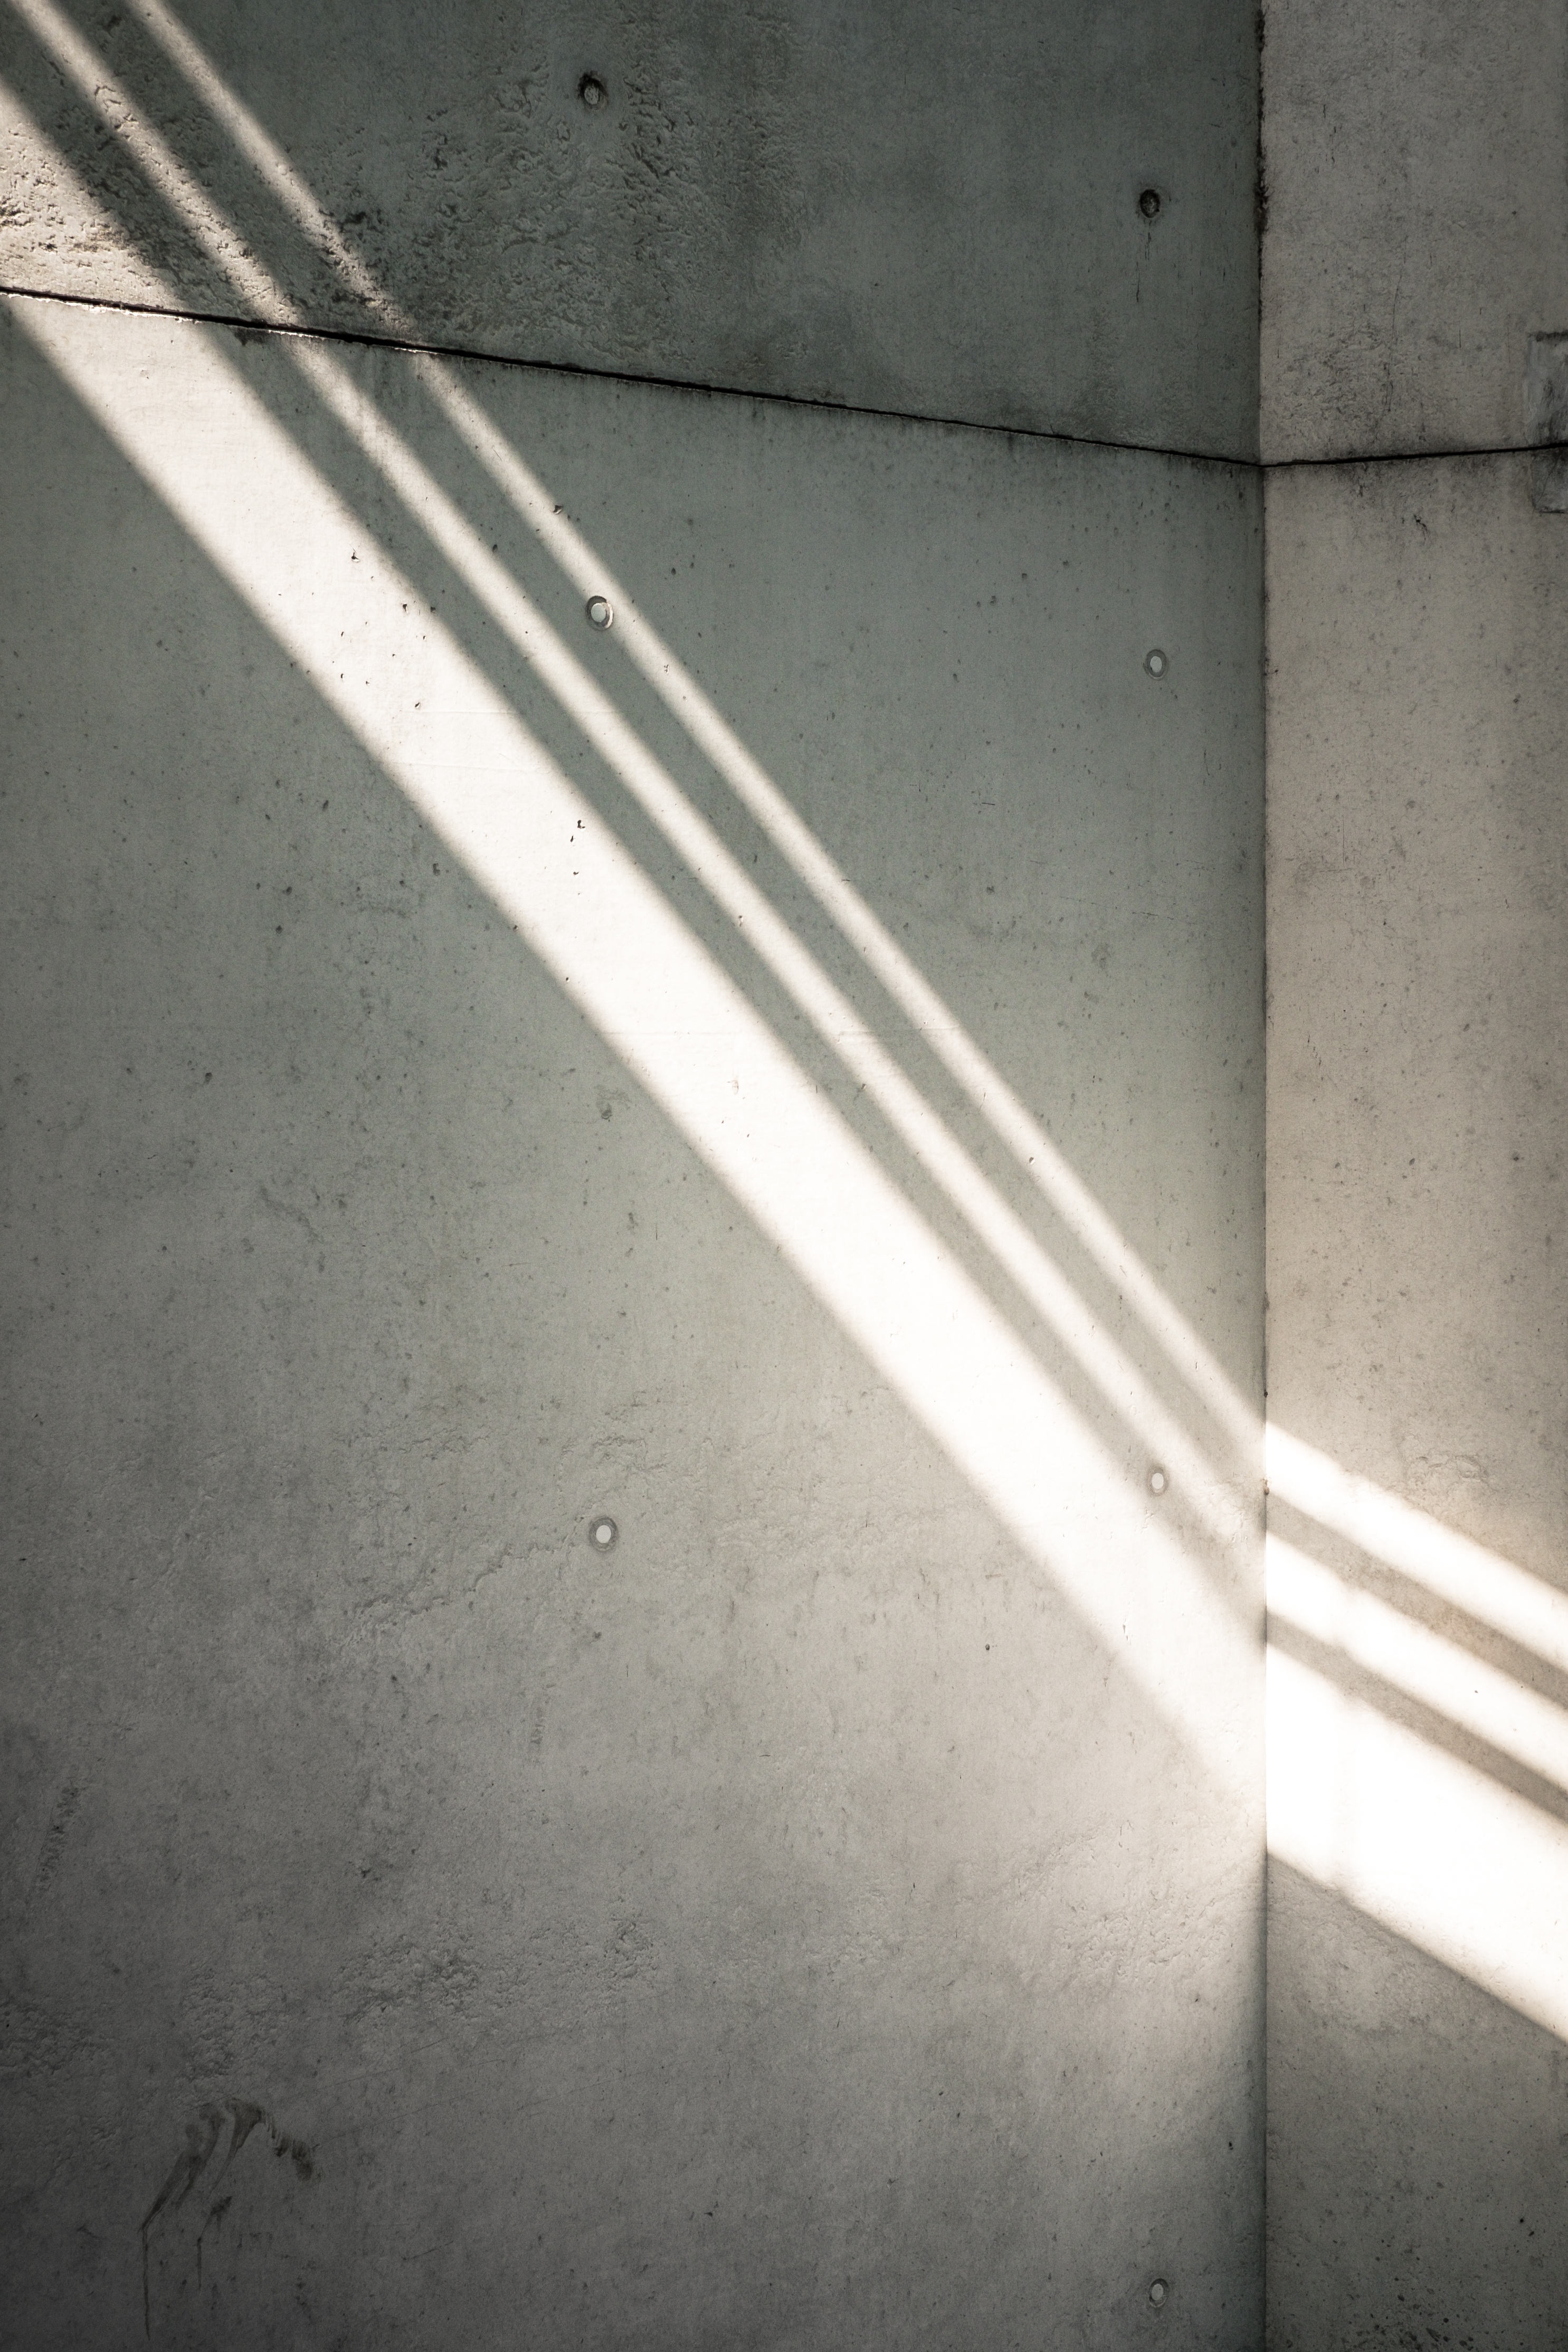
wing, light, wood, white, floor, wall, ceiling, line, black, monochrome, lighting, shape